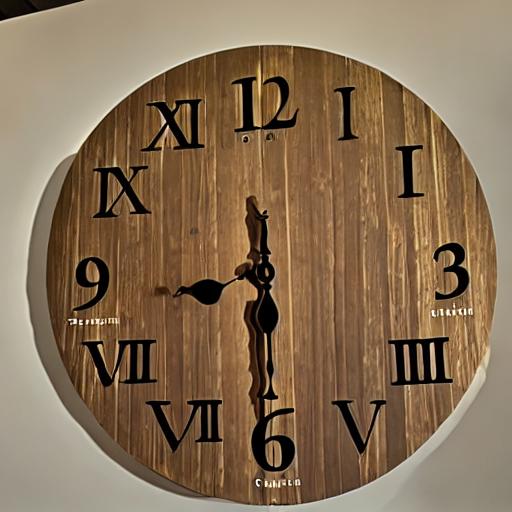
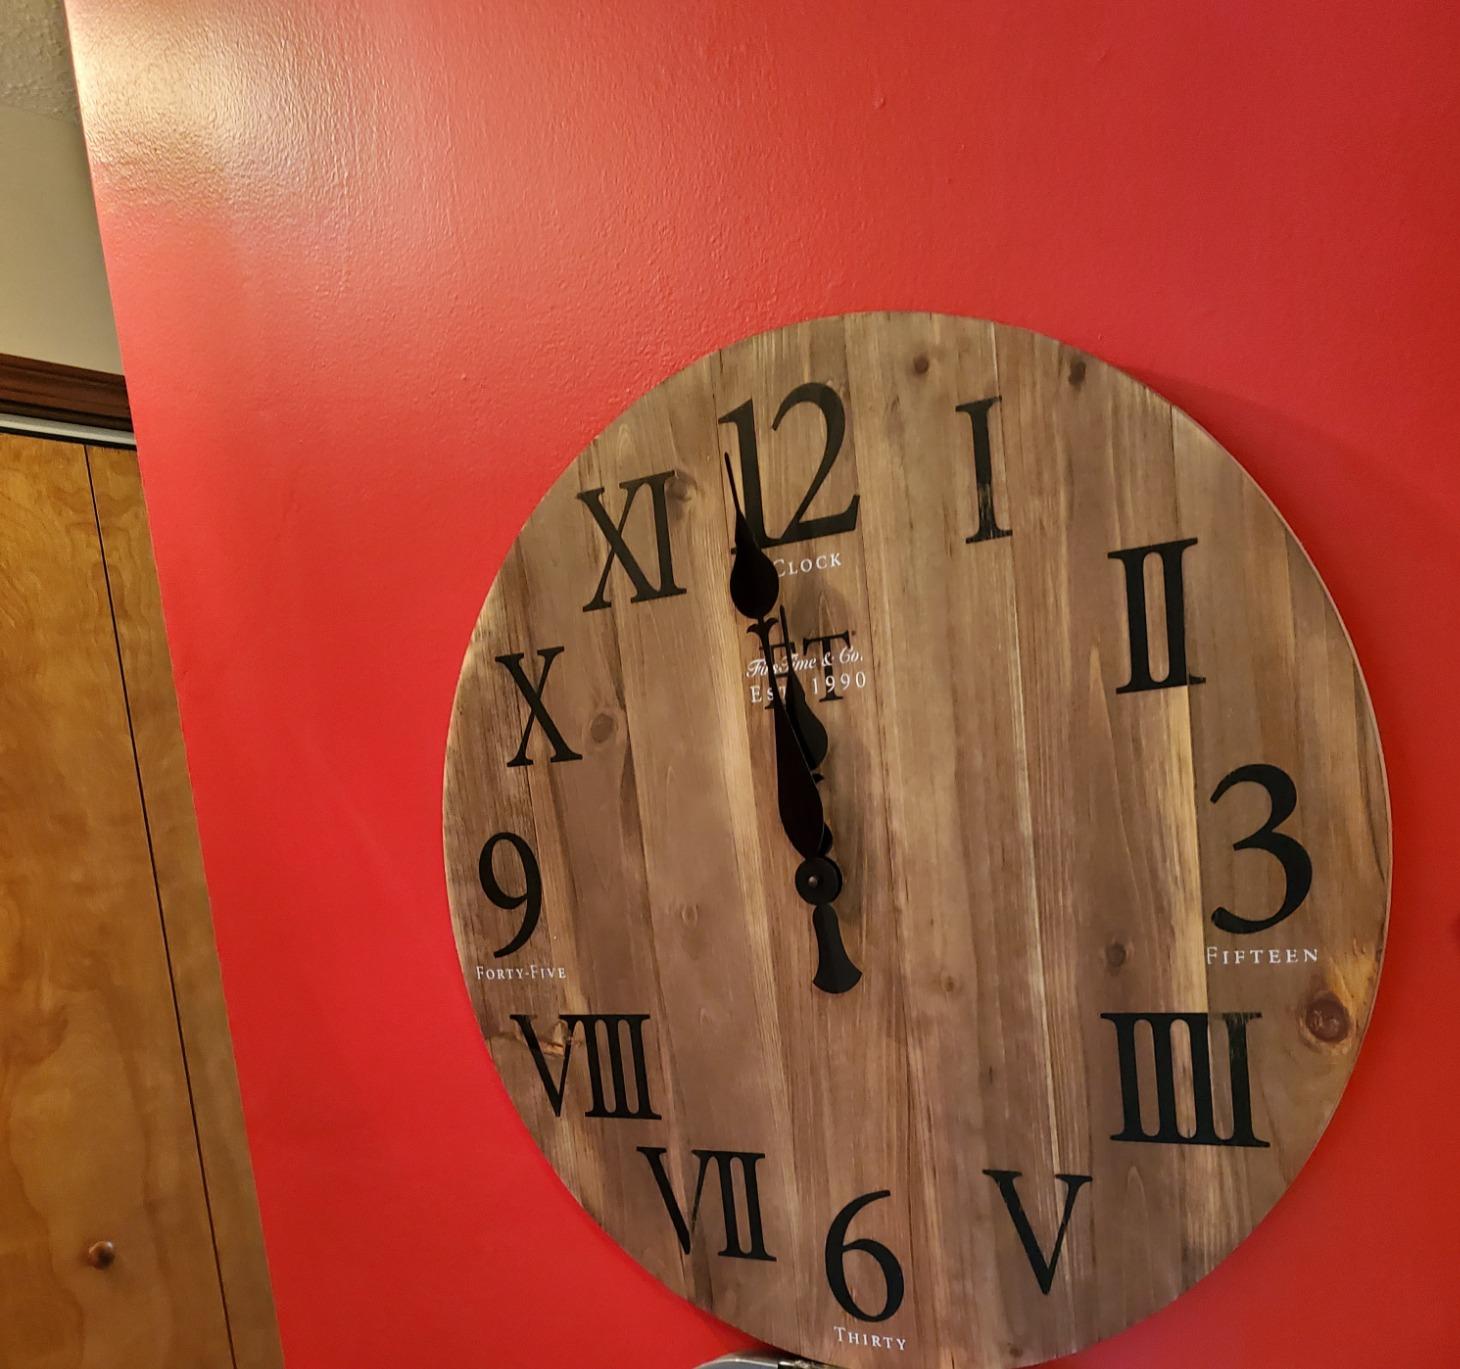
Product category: clock
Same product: no